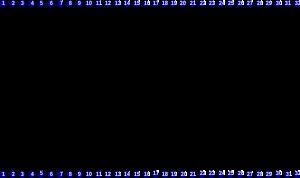
Cet article liste les tableaux et matrices utilisés dans le chiffrement Data Encryption Standard.